History of Plasencia

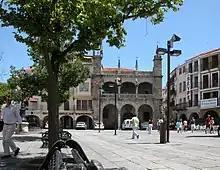
Plaza Mayor of Plasencia

Plasencia was a city of "realengo" from its foundation until 1442. This meant that it was under the direct jurisdiction of the crown, rather than a landlord. The city's "foral" expressly determined which powers were to govern the municipality, which was divided between a "corregedor" and several "regidores", as representatives of the monarch and the canon of the diocese.